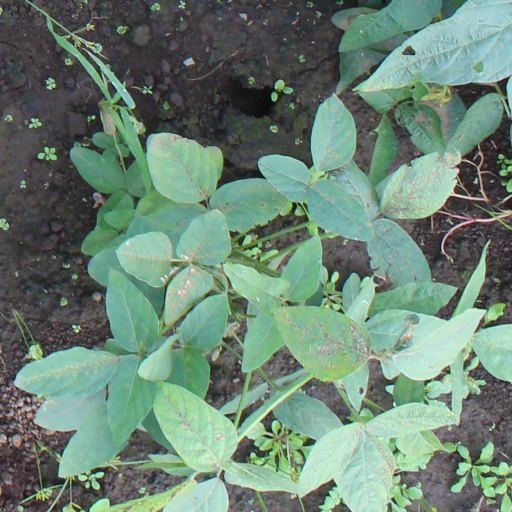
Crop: soybean